Tropical Storm Debbie (1965)

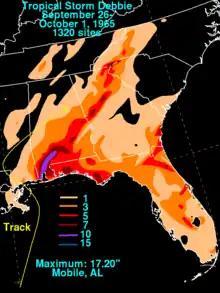
Rainfall summary of Tropical Storm Debbie

The precursor to Debbie produced heavy rainfall across the western Caribbean Sea. Swan Island off the north coast of Honduras reported in a 24-hour period. In Belize City, Belize, the storm produced high tides and of rainfall. Grand Cayman reported light rains for two days. The government of Cuba advised residents to restrict boating activities around the country. Similarly, the Weather Bureau issued a small craft warning for the Dry Tortugas and for the Florida Keys through Key Largo.